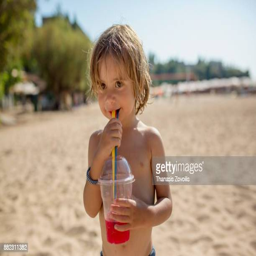
small boy drinking grated strawberry on the beach